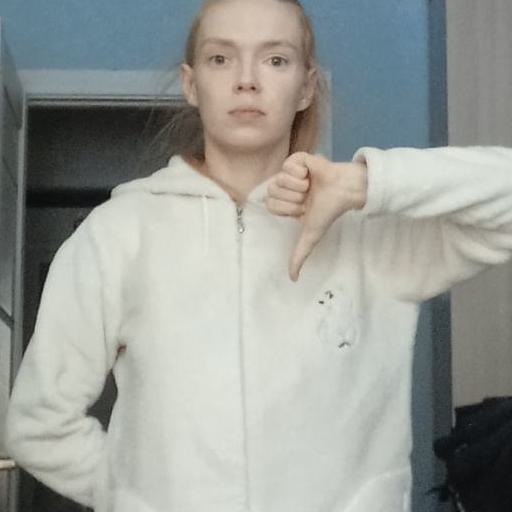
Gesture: dislike